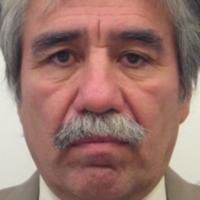
Age group: age 56-65